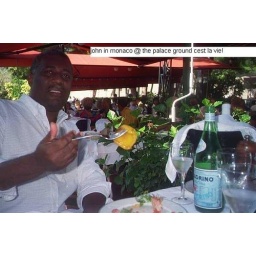
john dorman At the castle ground in Monaco